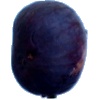
Label: fig